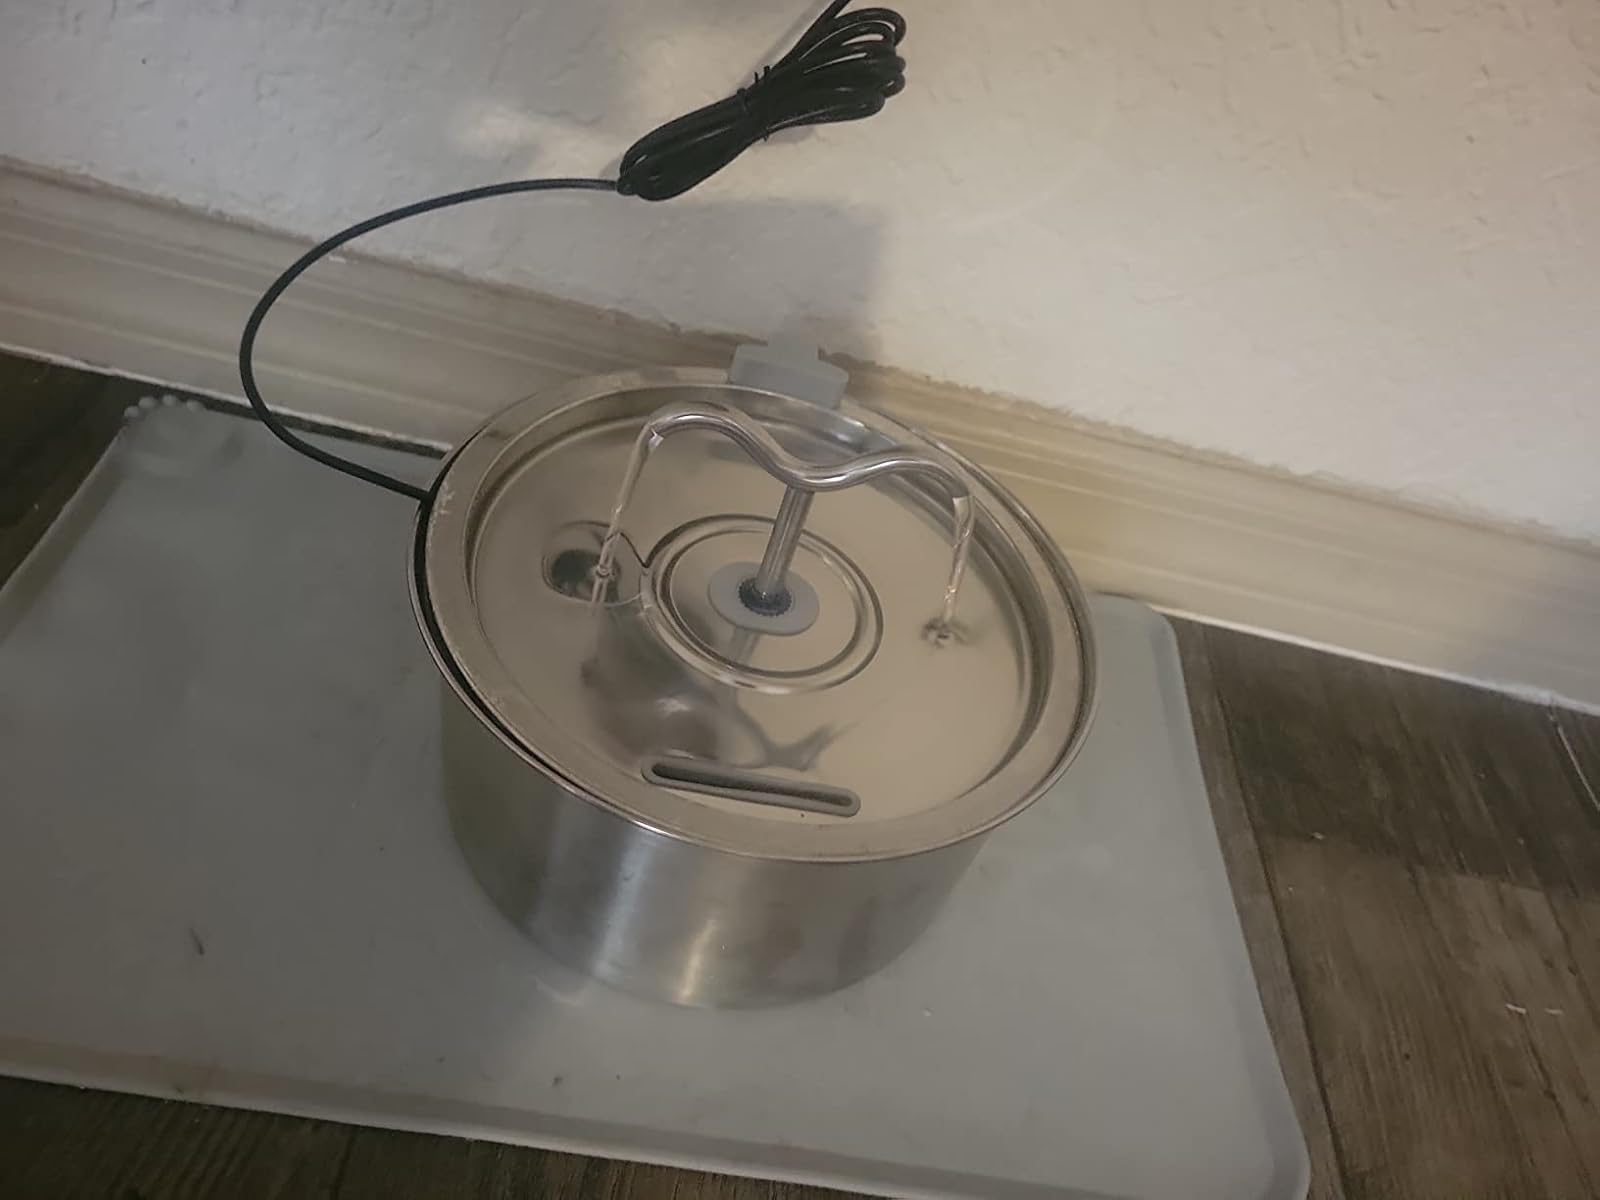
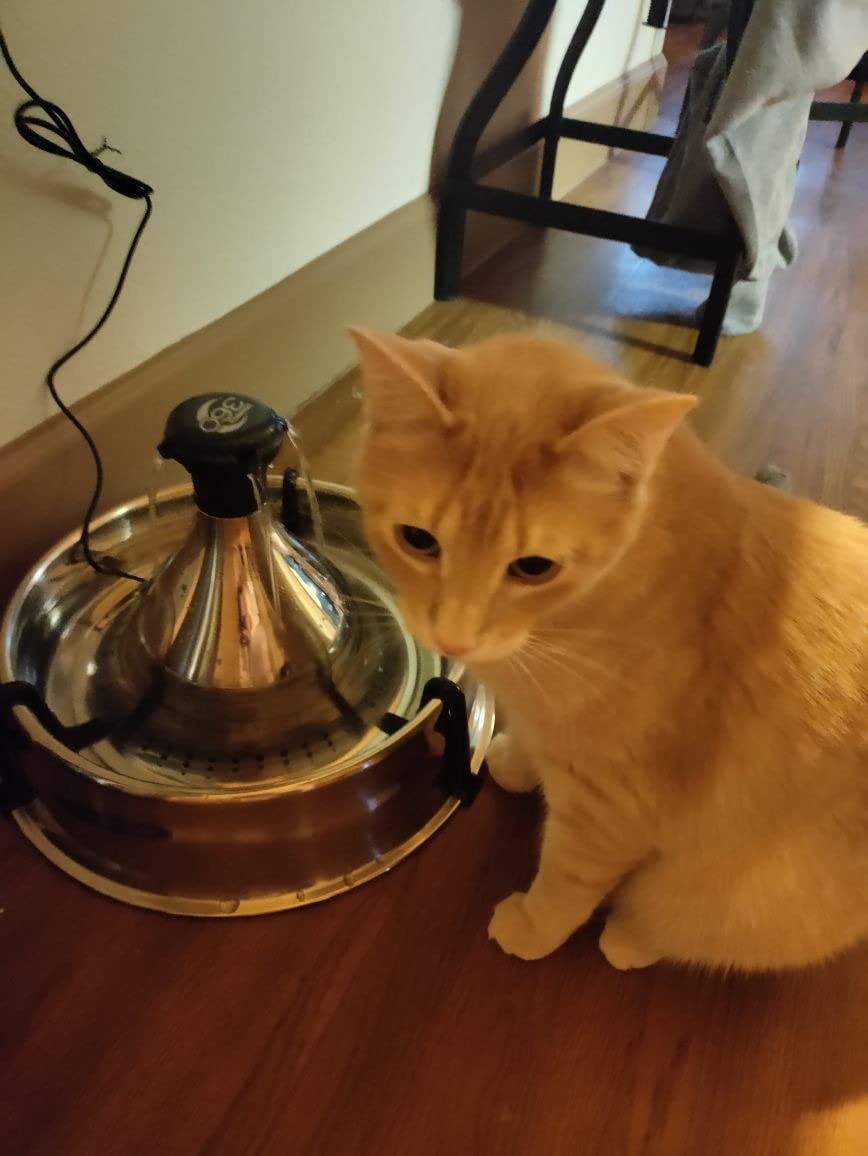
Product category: items_bowl
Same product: no